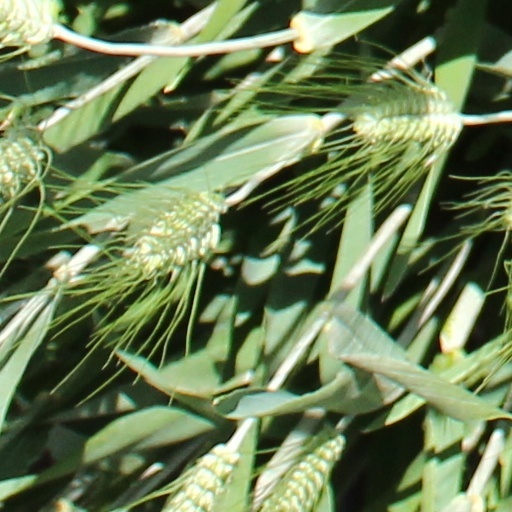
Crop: wheat